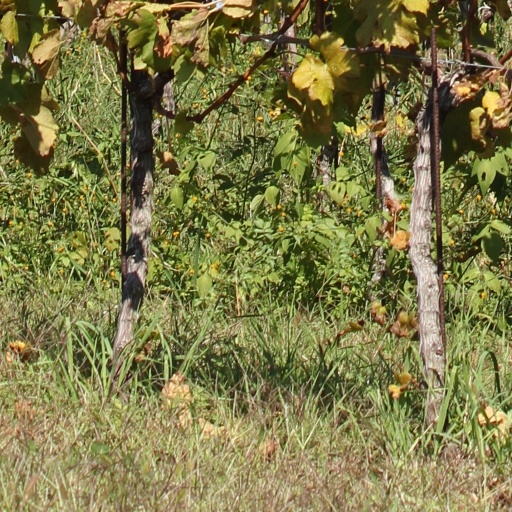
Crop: grape